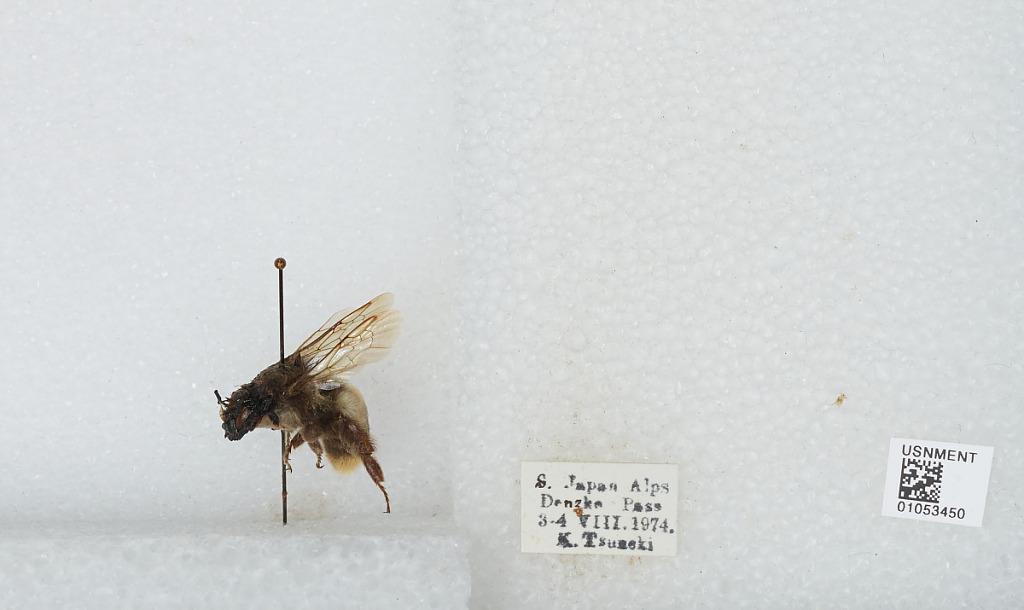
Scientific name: Bombus sp.
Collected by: K. Tsuneki
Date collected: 1974-8-3
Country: Japan
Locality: South Japan Alps Denzke Pass